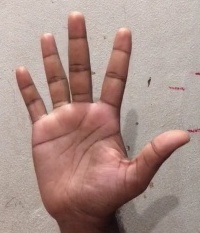
ASL sign: 5